Governors Drive

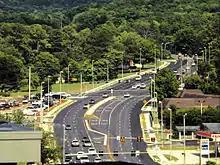
Governors Drive as it starts to head up Monte Sano Mountain

From the east, US-431 travels north up Monte Sano Mountain where it meets Dug Hill Road and becomes Governors Drive. From there, the four-lane highway turns to the west and meets Monte Sano Boulevard at the top of the mountain providing access to Monte Sano State Park. The highway then continues down the mountain, intersecting multiple surface streets along the way. Once down the mountain, the road widens to seven lanes where it intersects California Street and travels through the medical district intersecting with Franklin Street, Whitesburg Drive and Madison Street which provides direct access to Huntsville Hospital Emergency Room. The next intersection, Gallatin Street leads to the main entrance of Huntsville Hospital along with the new Twickenham Square development.